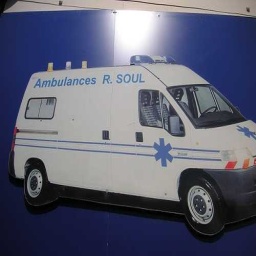
Label: ambulance